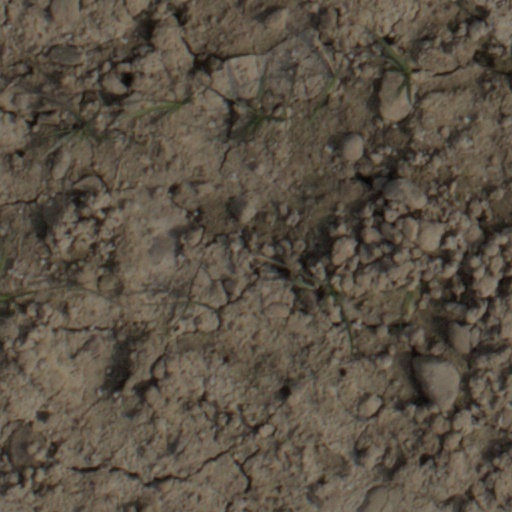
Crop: wheat